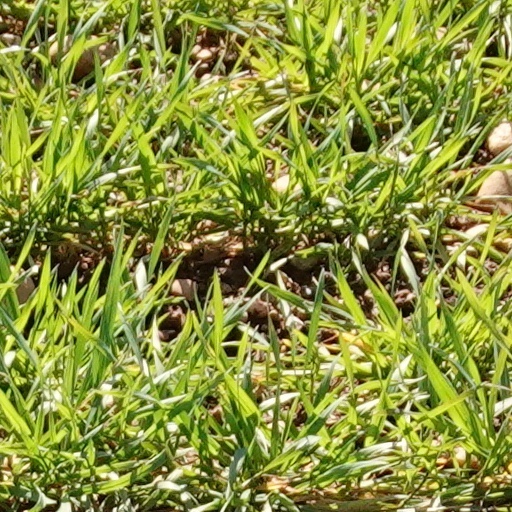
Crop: wheat